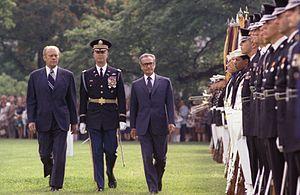
Mohammad Reza Chah Pahlavi ou Muhammad Rizā Shāh Pahlevi dit Aryamehr, né le 26 octobre 1919 à Téhéran et mort le 27 juillet 1980 au Caire, était le second et dernier monarque de la dynastie Pahlavi de la monarchie iranienne. Dernier chah d'Iran, il régne du 16 septembre 1941 au 11 février 1979. Contraint à l'exil le 16 janvier 1979, Mohammad Reza Pahlavi est remplacé par un conseil royal et renversé par la Révolution iranienne, mais n'abdique jamais officiellement. Il succéde à son père, Reza Chah, lorsque ce dernier, jugé trop proche de l'Allemagne nazie, est contraint d'abdiquer en septembre 1941 lors de l'invasion anglo-soviétique de l'Iran. Au lendemain de la Seconde Guerre mondiale, le jeune chah est confronté aux tentatives sécessionnistes dans les provinces du nord-est lors de la crise irano-soviétique et aux rébellions tribales dans le sud du pays. Mohammad Reza Pahlavi se rapproche par la suite des États-Unis et entretient des liens très étroits avec la Maison-Blanche, en particulier avec les présidents Dwight Eisenhower et Richard Nixon.